Government Street (Victoria, British Columbia)

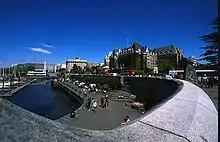
View of the Inner Harbour looking north with VRTS double decked buses along Government Street in front of The Empress, 30 April 2005.

Government Street is a major road in Victoria, British Columbia.